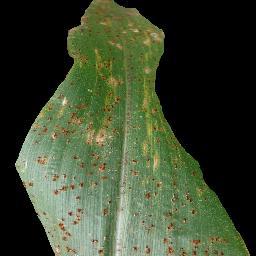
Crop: corn
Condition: (maize)_common_rust